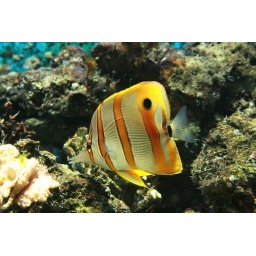
Brightly colored butterfish swimming around the beautiful fish tank at Artis.